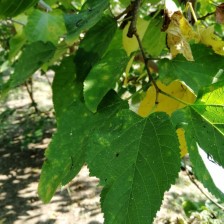
Variety: WhiteKing